Buffalo (game)

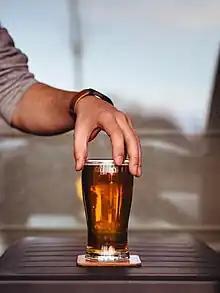
Buffalo is a game of remembering to drink with the correct hand

Buffalo (or Buffalo Club) is a drinking game where participants agree to only drink from their glass with their non-dominant hand. If they are caught using the other hand, they must 'chug' or 'skull' (rapidly finish) their drink.